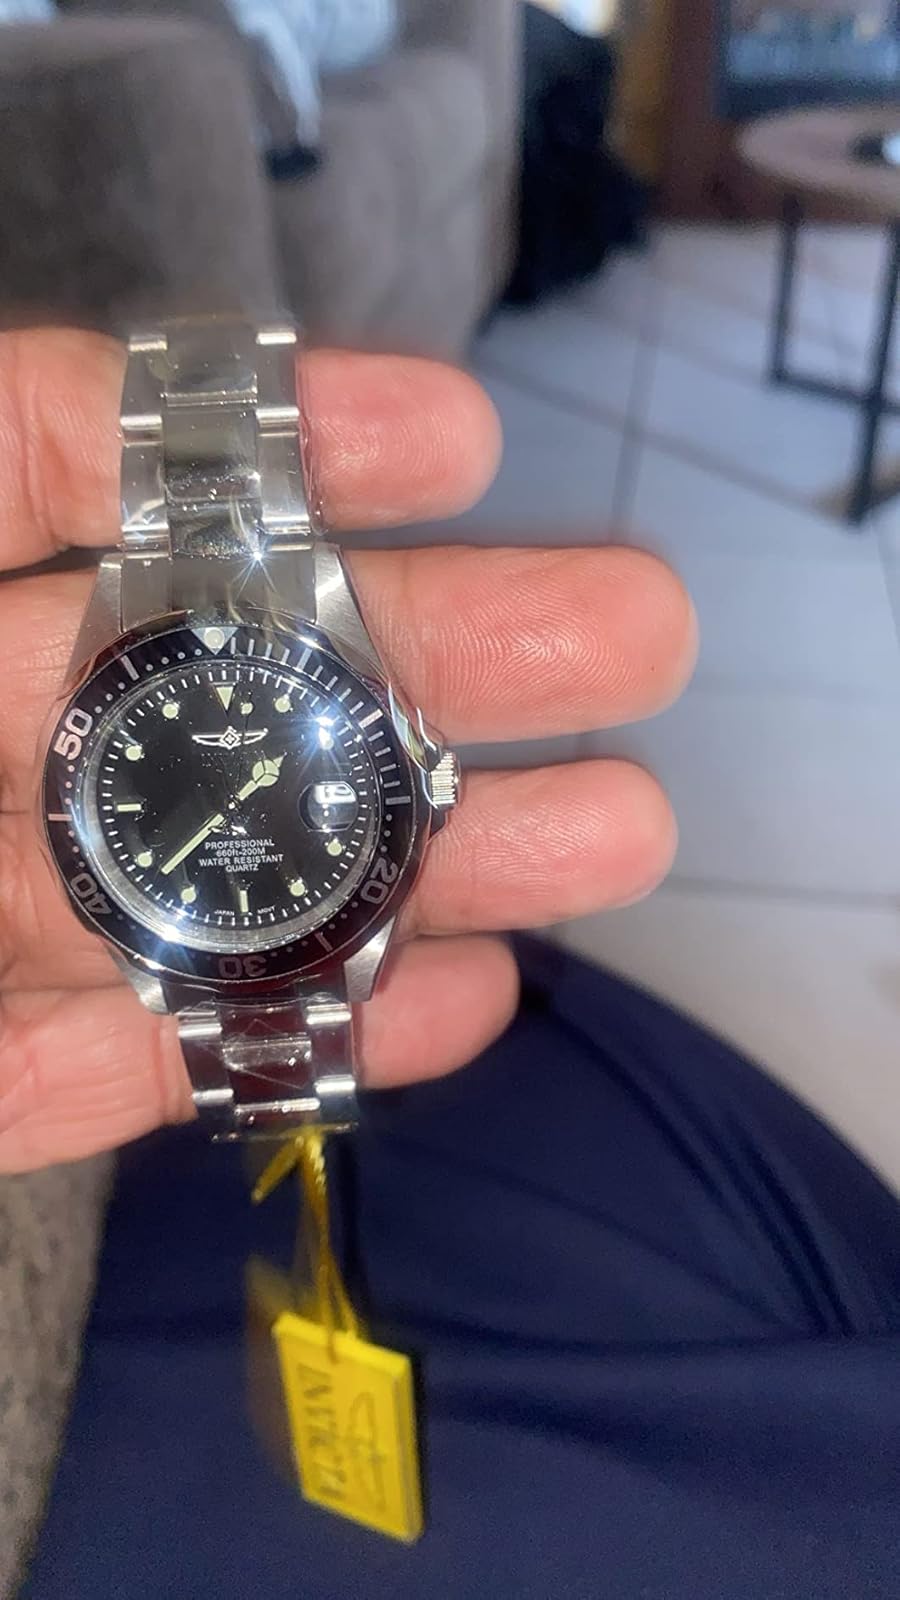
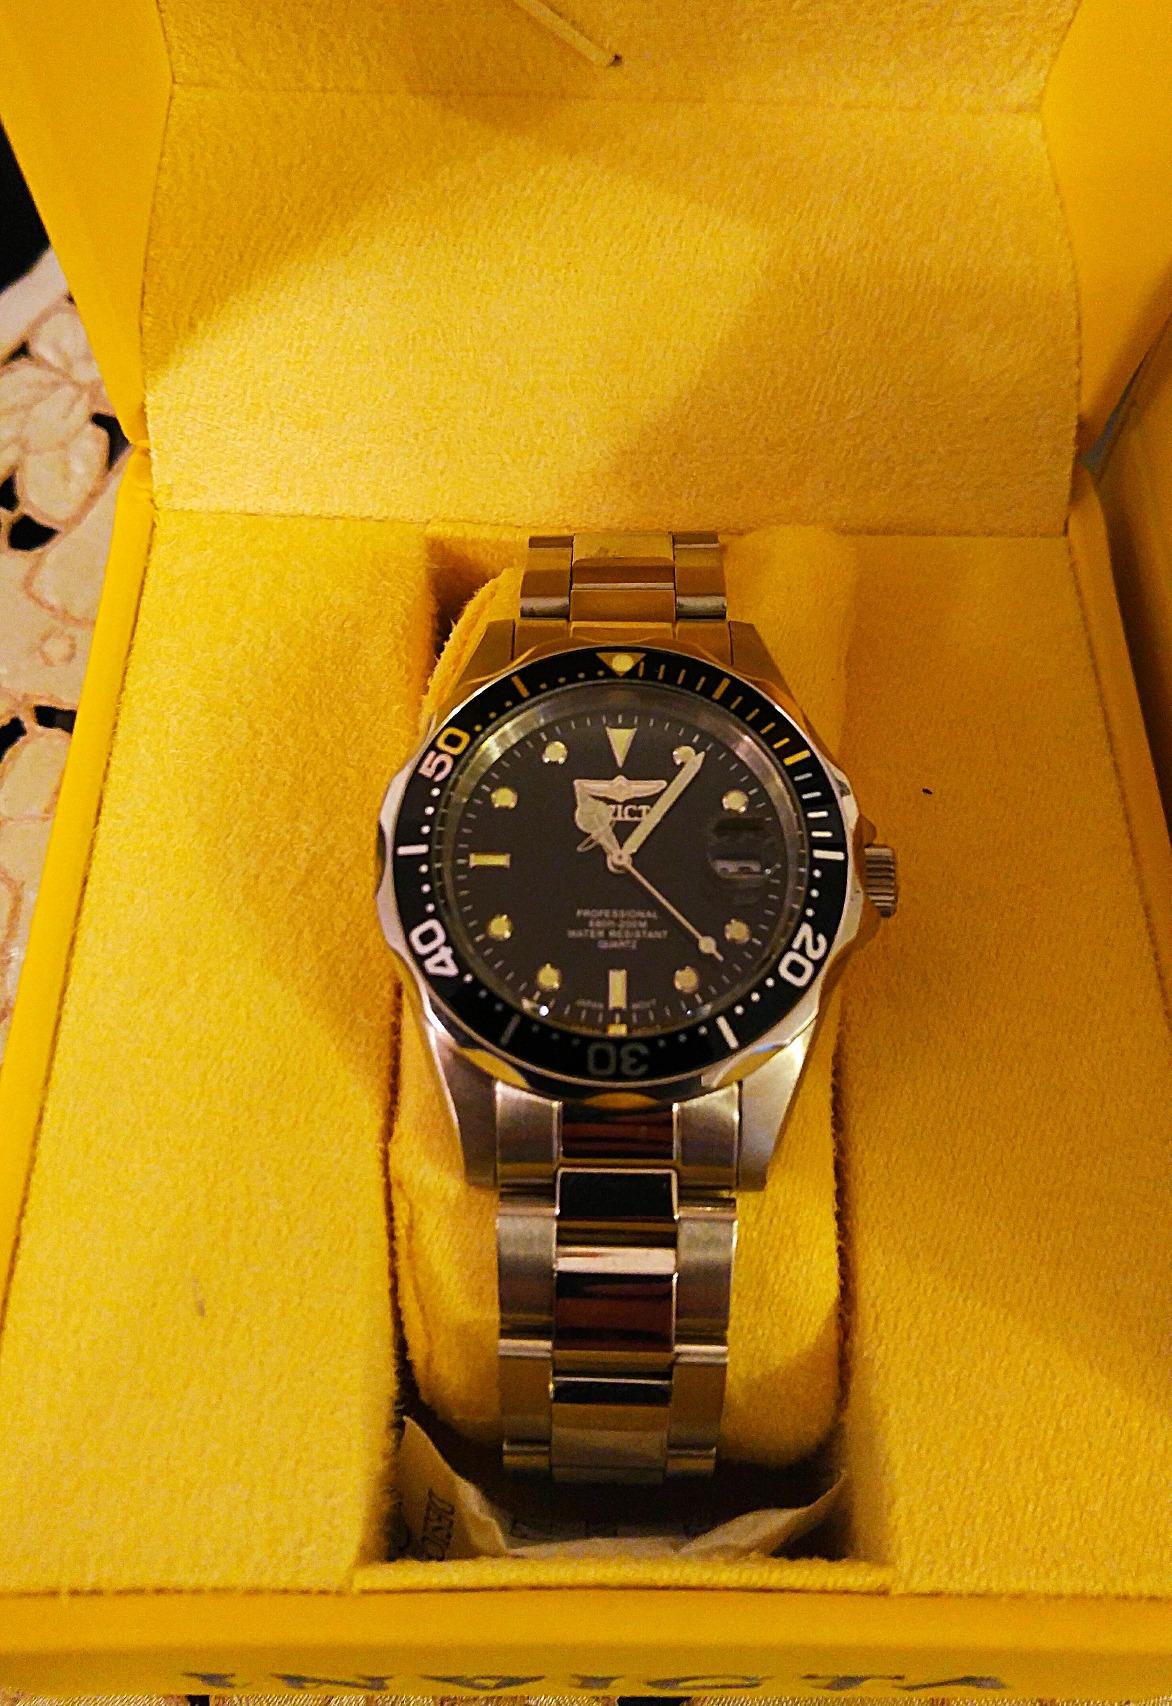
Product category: accessories_watch
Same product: yes